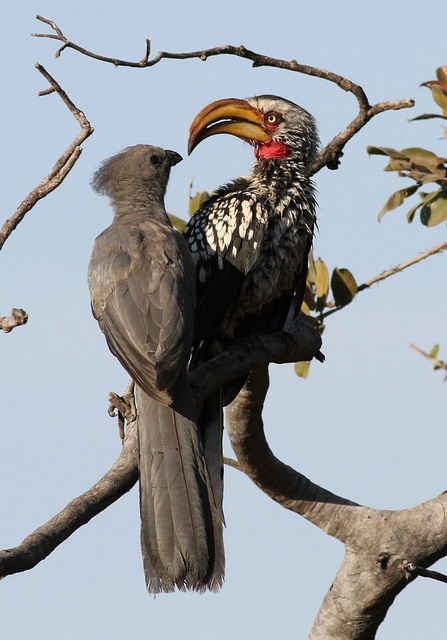
Two birds who are perched together on a branch.
A couple of birds perched on top of a wooden branch.
Two birds on a branch, one with a large curved beak.
Two birds looking at each other while sitting on a tree branch.
Two birds that are sitting in a tree.